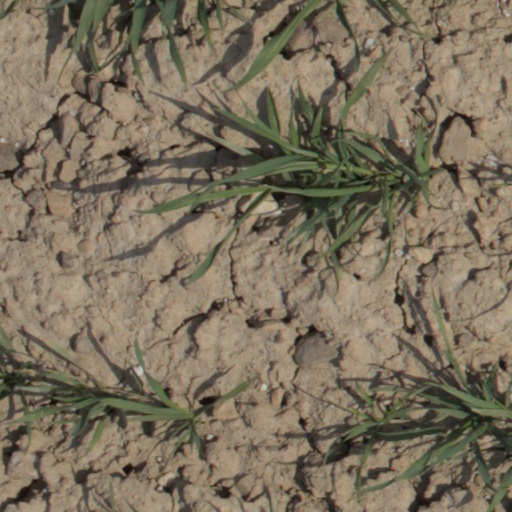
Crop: wheat